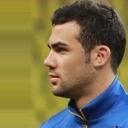
Age: 24